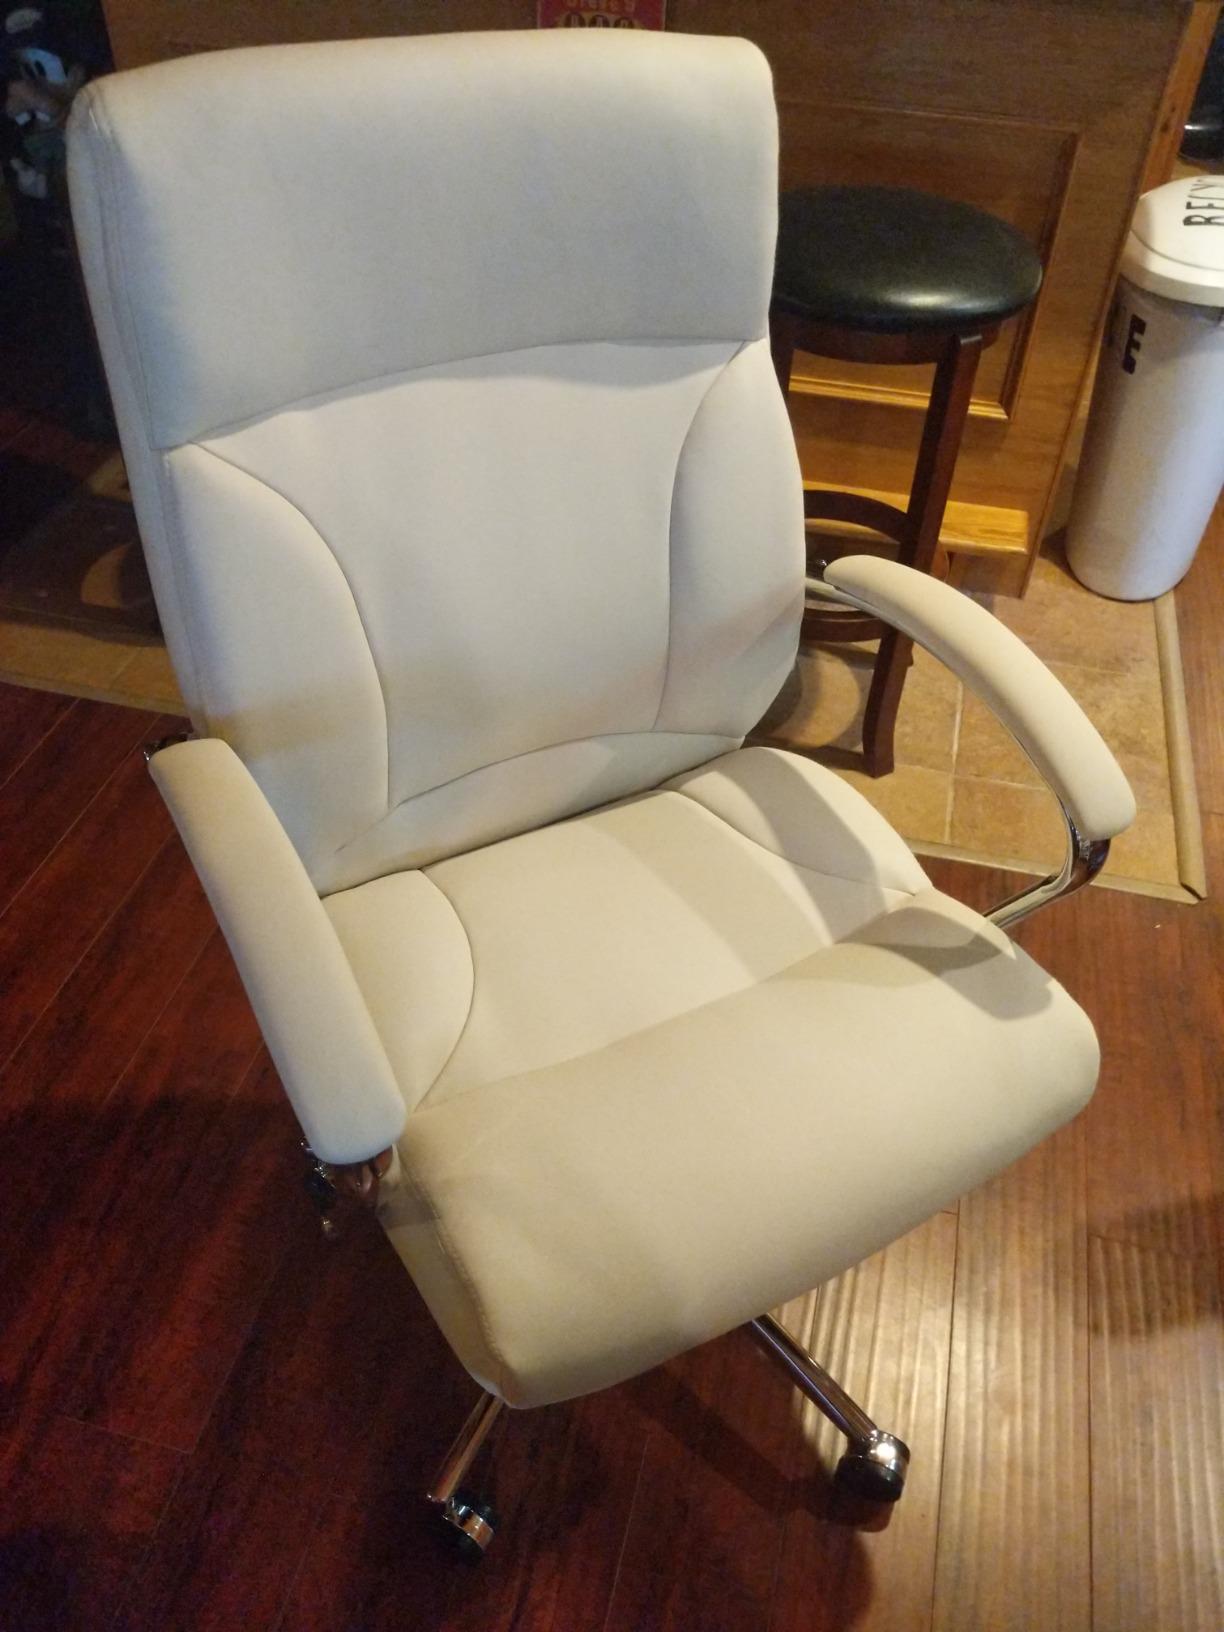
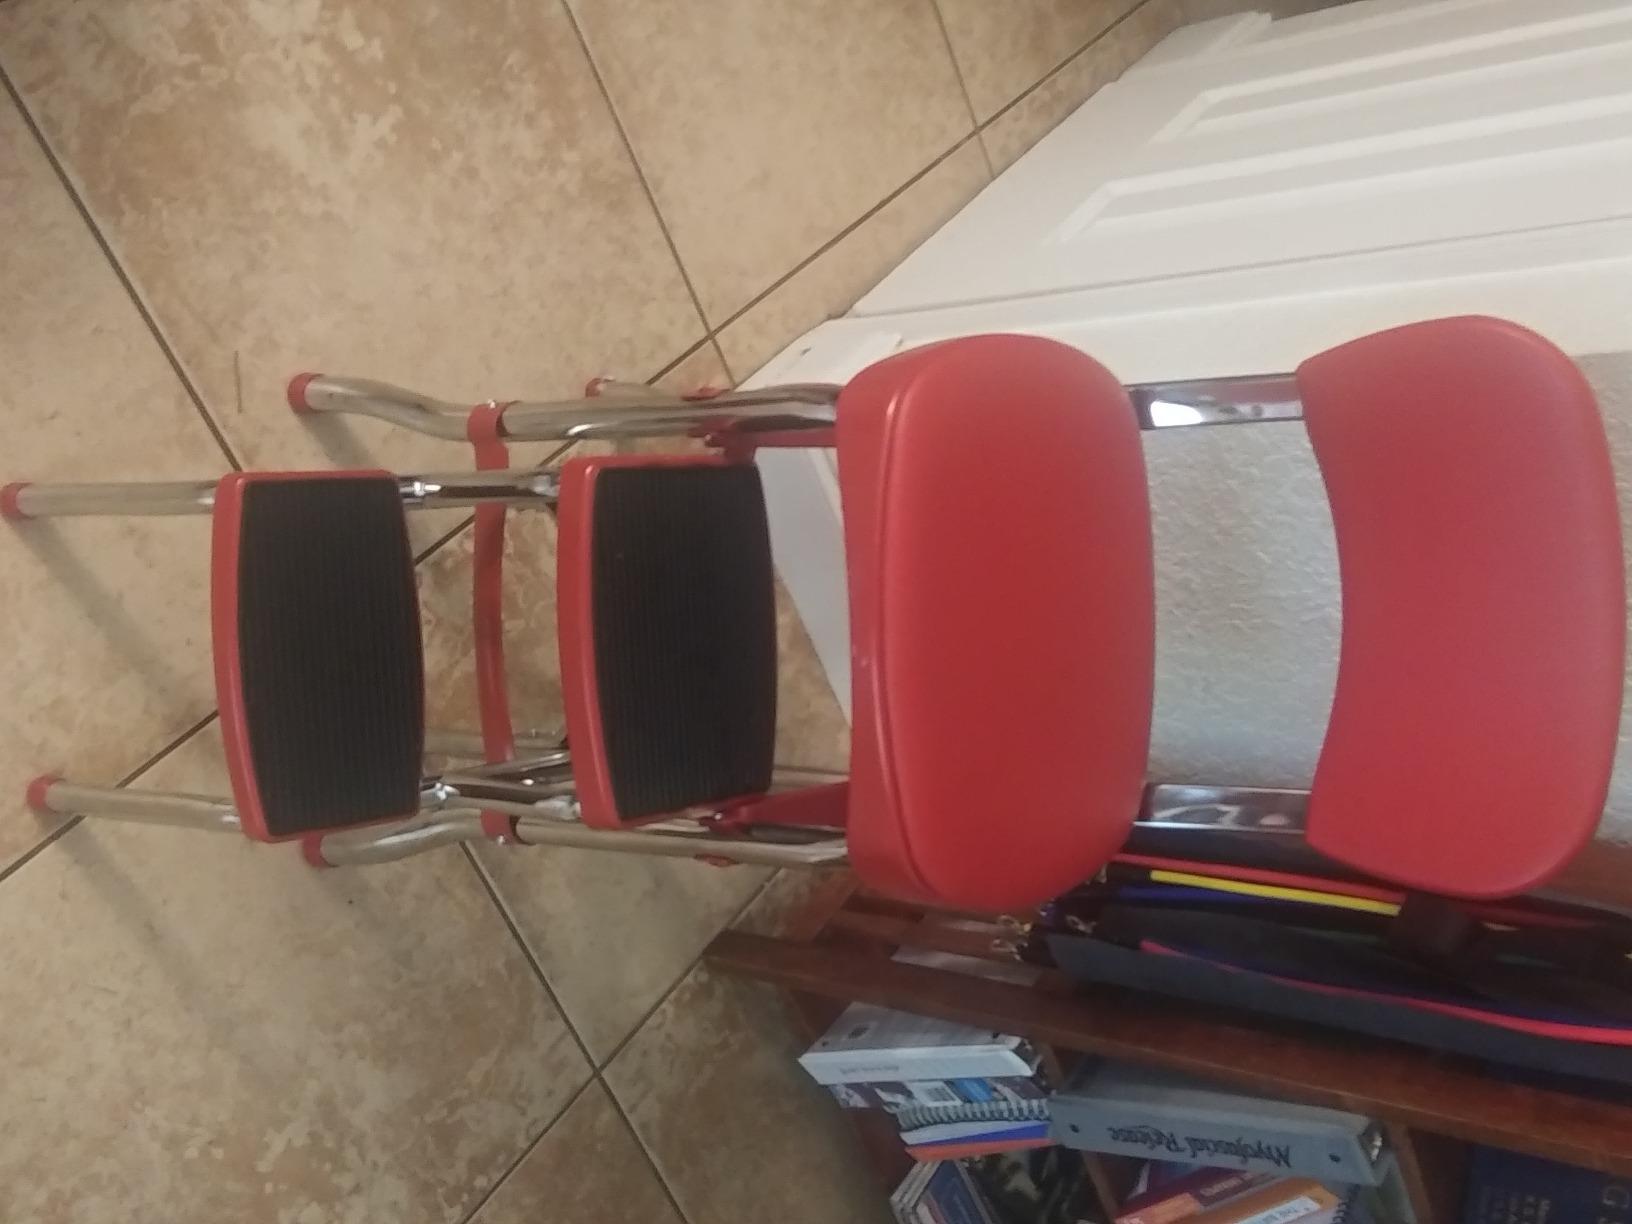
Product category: items_chair
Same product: no